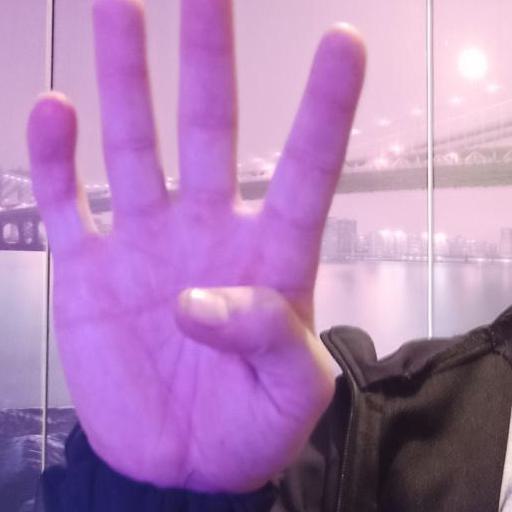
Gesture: four